Encyclopædia Britannica Second Edition

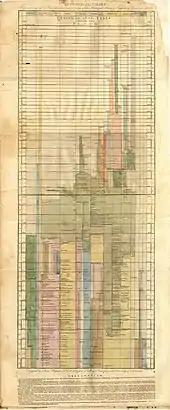
"Timeline" by Adam Ferguson that accompanied his "History” article.

In the second edition, the article "History" was written by Adam Ferguson and/or Tytler. Folded into the article there is a plate, colored by hand, showing a timeline of history. It begins at the flood of Noah and numbers the years from the creation of the world, giving the Nativity of Jesus as the year 4004, and it includes timelines for different regions of the world. Ferguson explains the chart at the bottom.